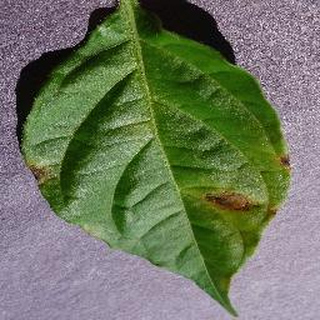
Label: bell_pepper_bacterial_spot